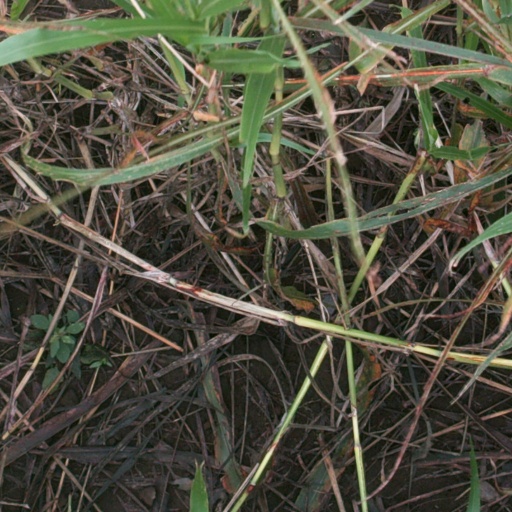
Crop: sorghum